History of paleontology

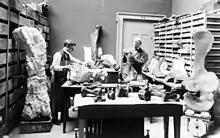
Elmer Riggs and H.W. Menke in Field Columbian Museum's paleontology lab, 1899

This rapid progress in geology and paleontology during the 1830s and 1840s was aided by a growing international network of geologists and fossil specialists whose work was organized and reviewed by an increasing number of geological societies. Many of these geologists and paleontologists were now paid professionals working for universities, museums and government geological surveys. The relatively high level of public support for the earth sciences was due to their cultural impact, and their proven economic value in helping to exploit mineral resources such as coal.